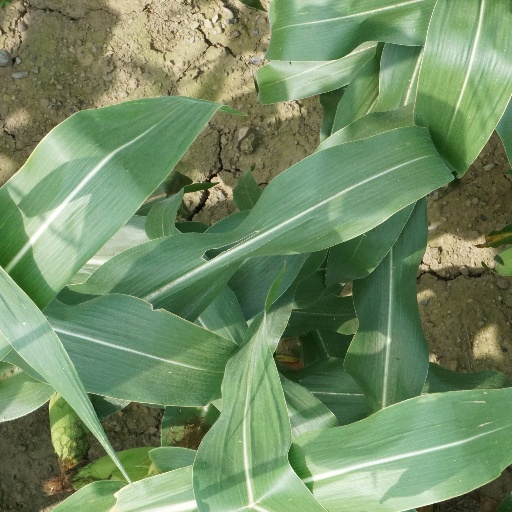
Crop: maize; corn